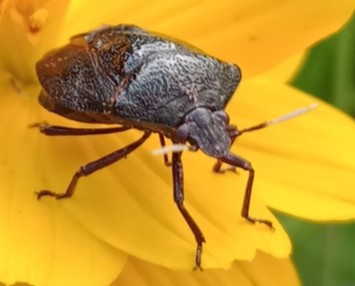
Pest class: stink_bug